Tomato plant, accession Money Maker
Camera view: bottom (45 deg); turntable rotation: 210 degrees
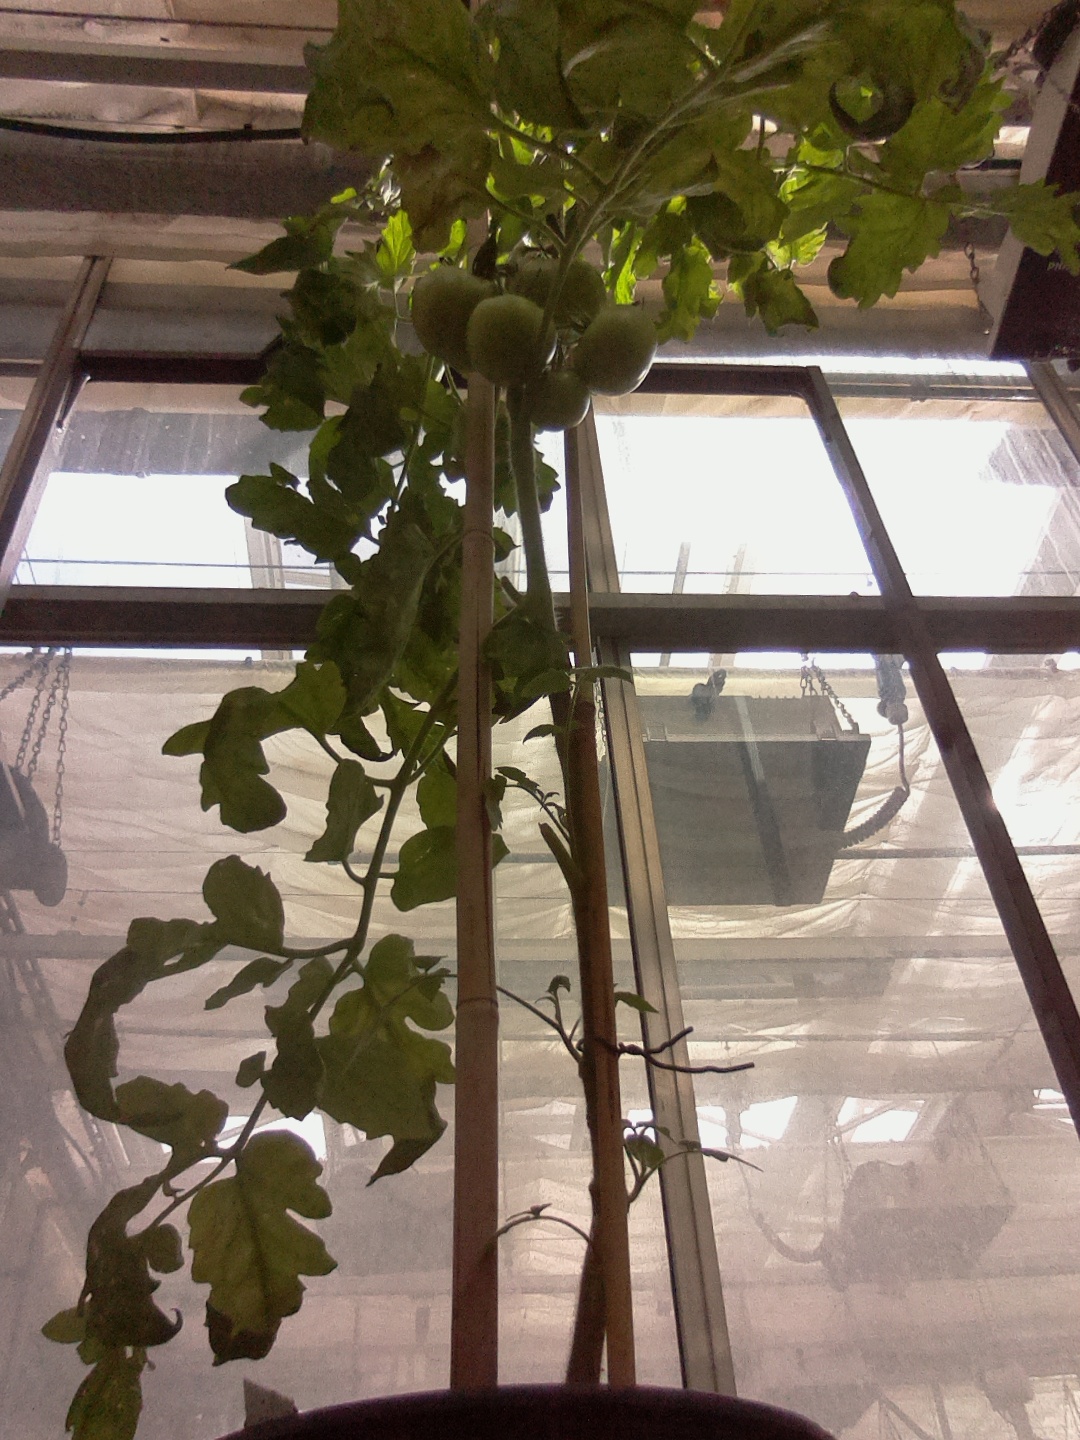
BBCH growth stage 78: 80% -90% of final fruit size